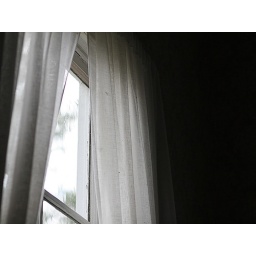
inside my aunt and uncle's country house in huntsville -- window curtains